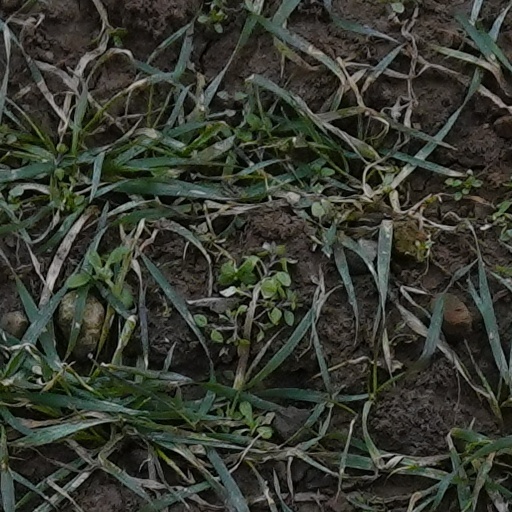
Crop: wheat